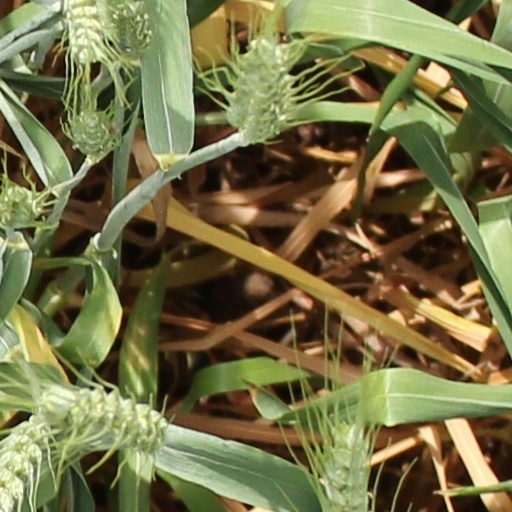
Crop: wheat